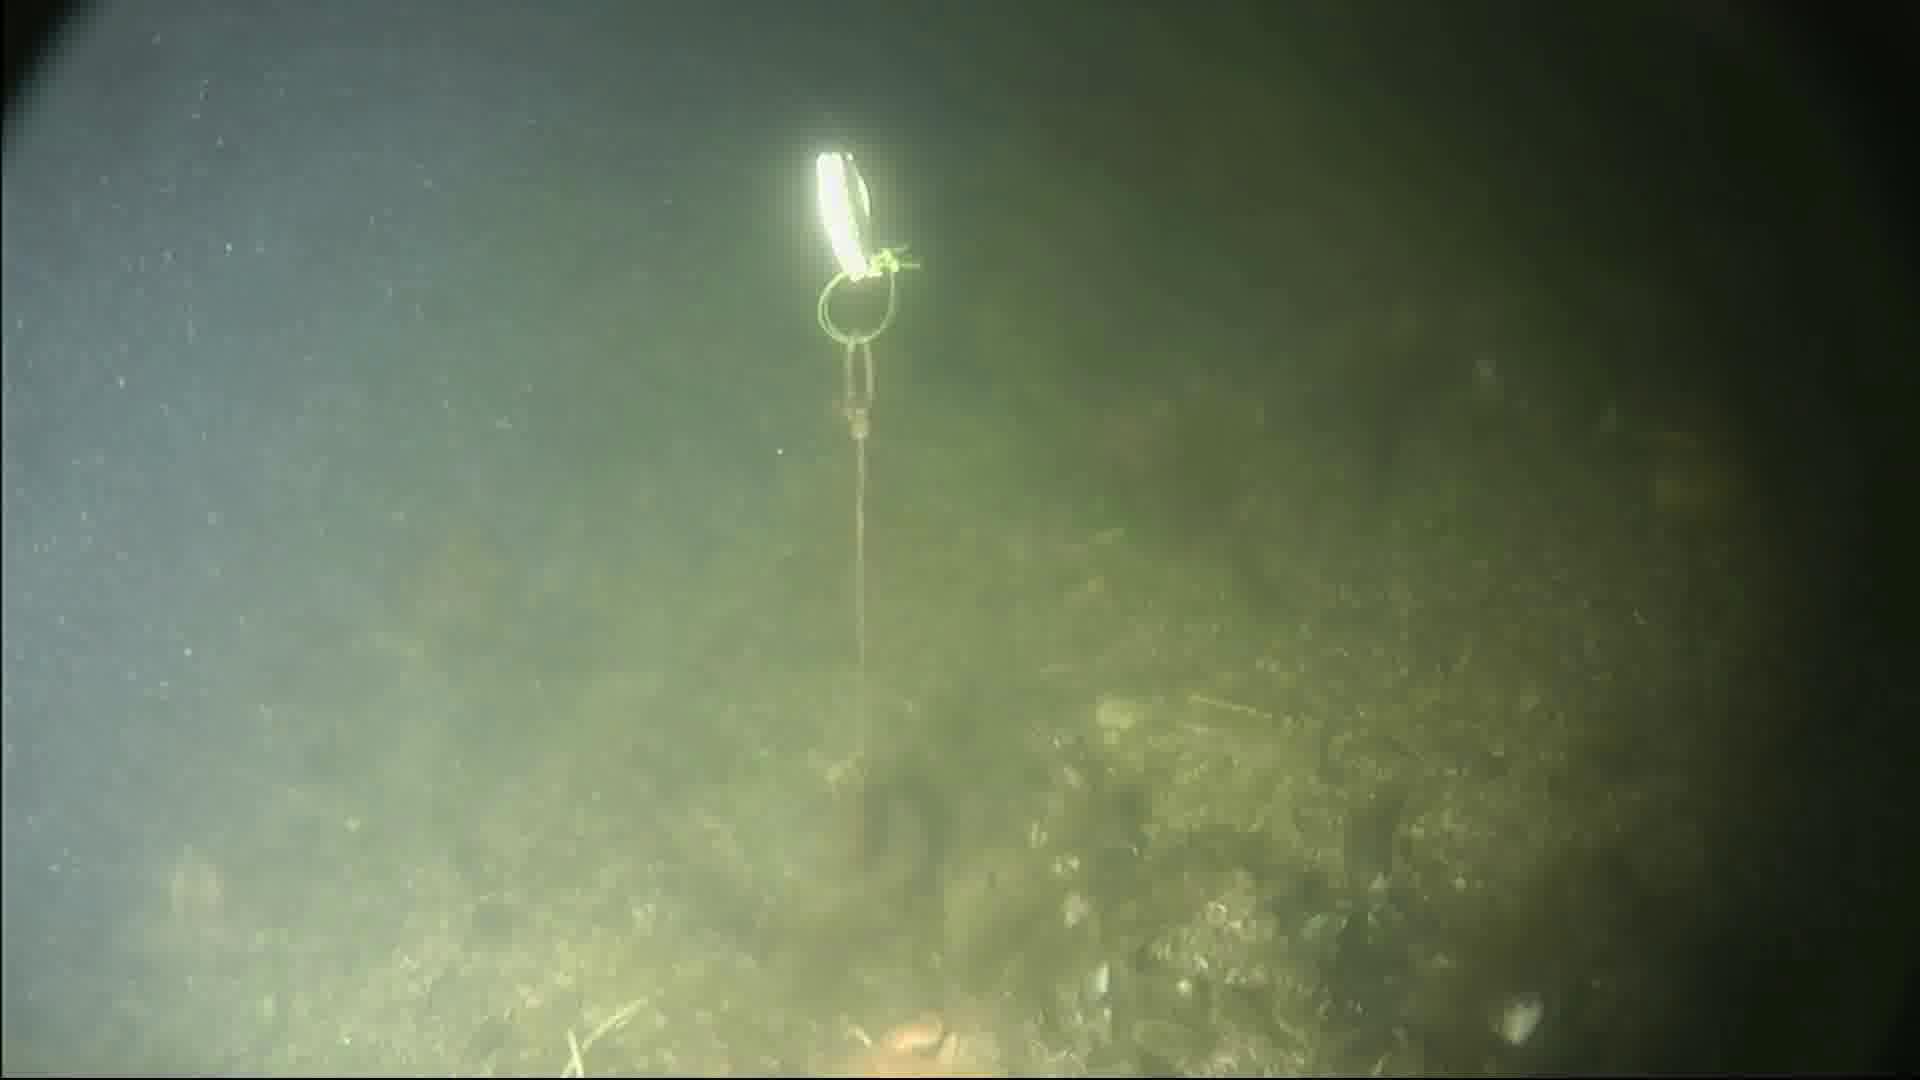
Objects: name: crab
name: starfish